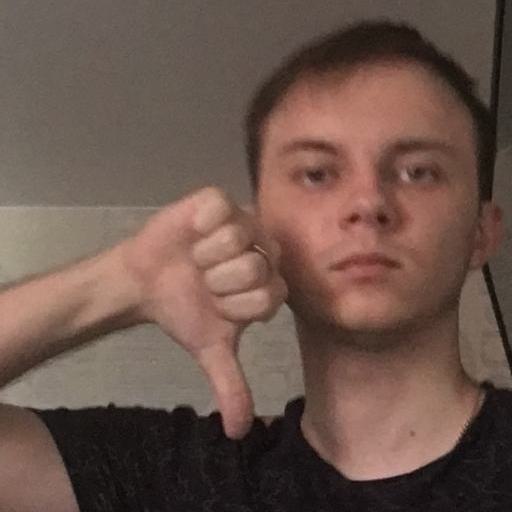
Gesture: dislike